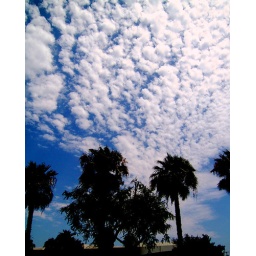
The sky around 1pm, across the street from where I work. Grab Shot #7. Canon S100.